The Thieving Hand

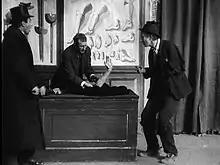

The Thieving Hand (1908) is a surrealist silent short produced in the United States. As a trick film, it is known for "simple but flawless" special effects. No director is credited in the film. While some sources say it was J. Stuart Blackton, other sources say the director is unknown.